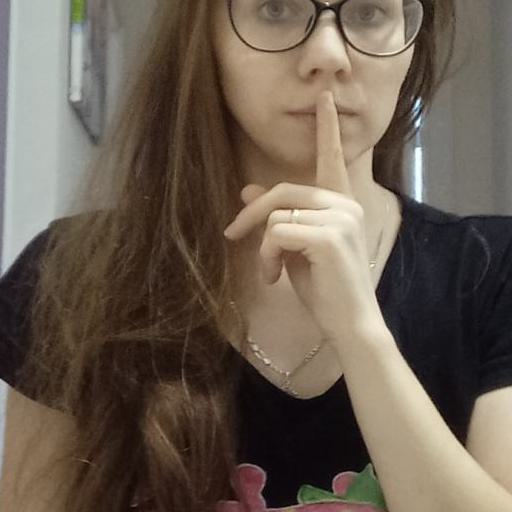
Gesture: mute